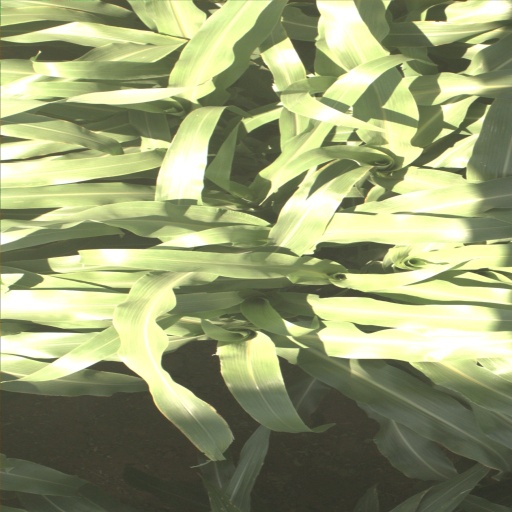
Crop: sorghum